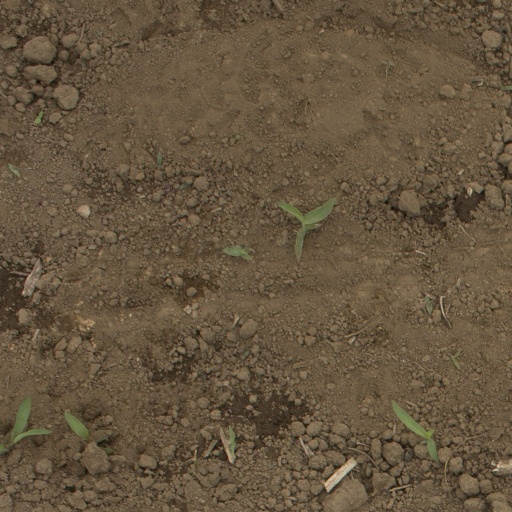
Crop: Jerusalem artichoke